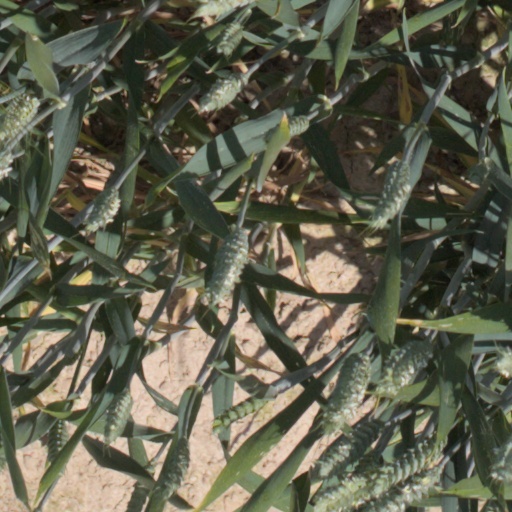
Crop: wheat